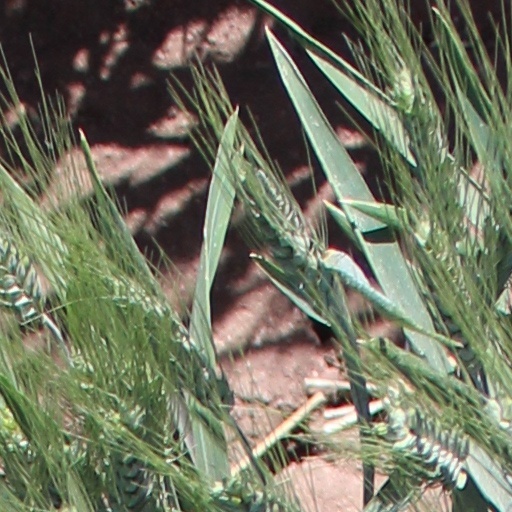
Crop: wheat